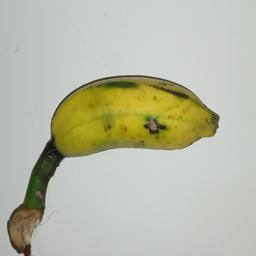
Ripeness: Semi-ripe